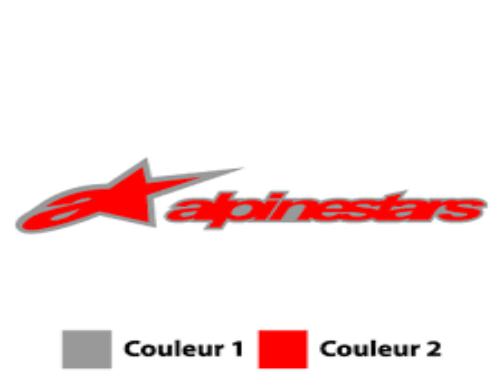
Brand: alpinestars-1
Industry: Clothes